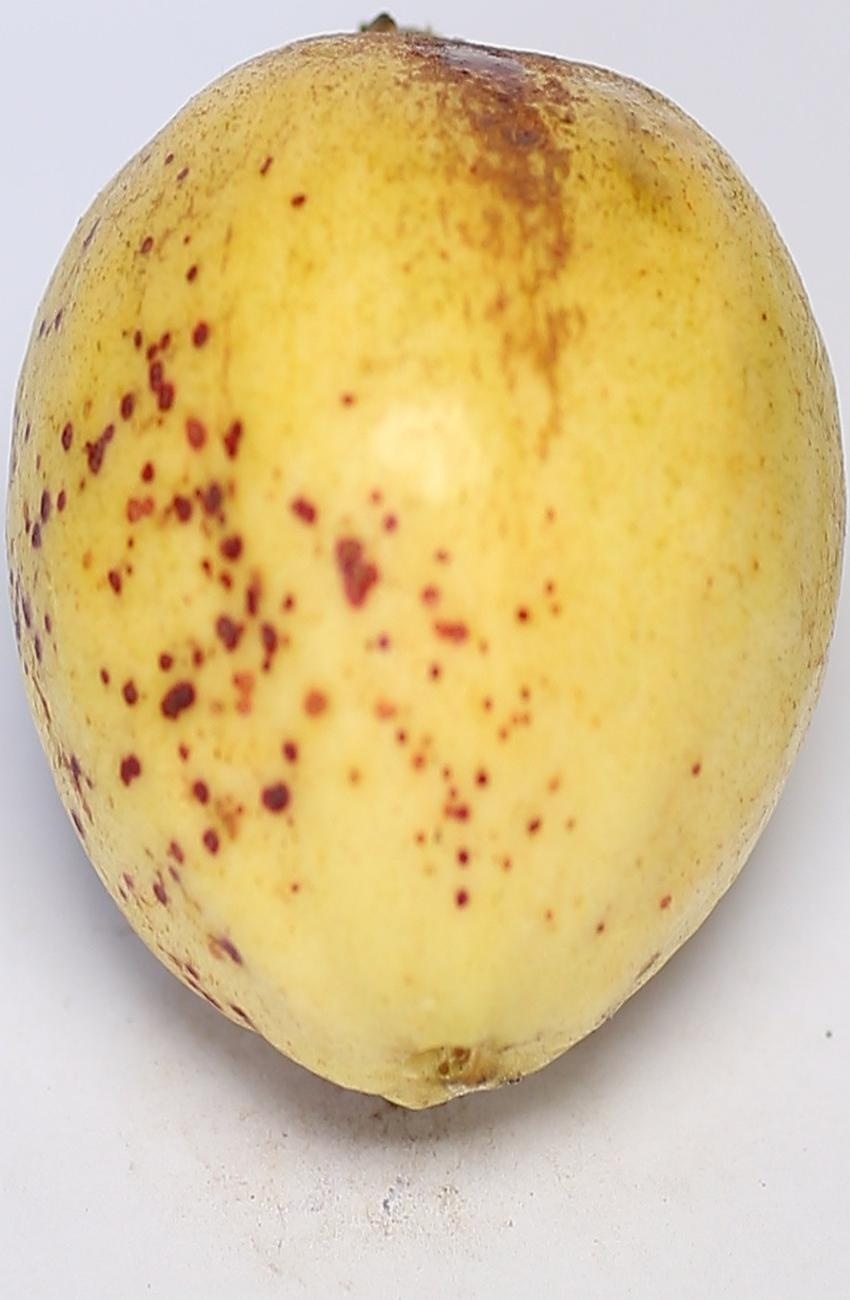
Maturity: ripe
Variety: riyali